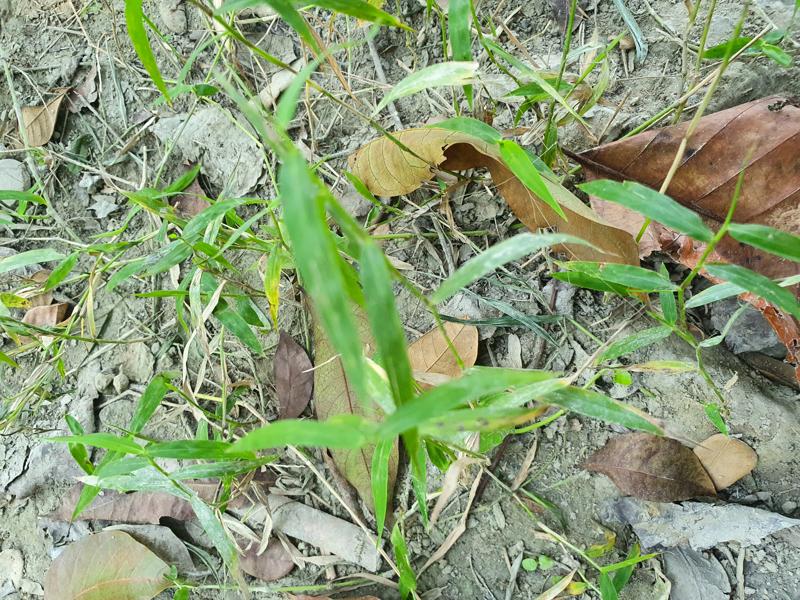
Weed species: Panicum repens